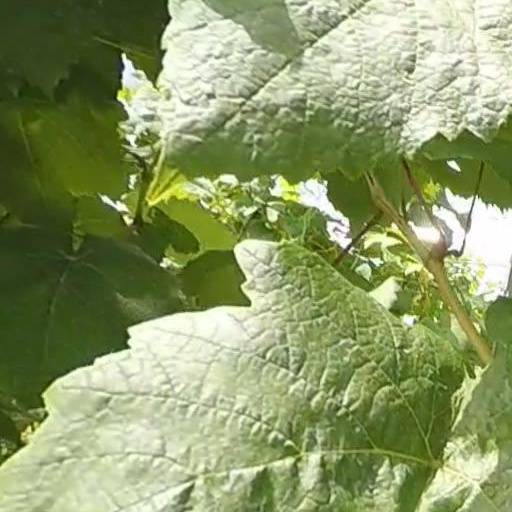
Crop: grape